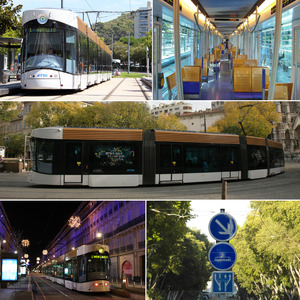
Mosaïque de photos du métro de Marseille. En haut à gauche
Le tramway de Marseille est un réseau de tramway desservant la ville française de Marseille.